May Coup (Serbia)

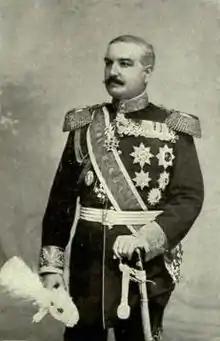
General Lazar Petrović

Prince Mirko of Montenegro was one of the potential candidates for the Serbian throne. However, Peter Karađorđević, who lived as an ordinary citizen in Geneva, became the preferred option. Therefore, Nikola Hadži Toma, a merchant from Belgrade, was introduced into the plot and sent to Switzerland to meet with Peter to acquaint him with the conspiracy. Peter did not want to commit himself to regicide. Influenced by his views, a group of older conspirators headed by general Jovan Atanacković proposed that King Alexander be forced to abdicate the throne and then sent into exile. However captain Dragutin Dimitrijević argued that Alexander's survival might trigger a civil war. It was therefore decided that the king and queen should be assassinated.